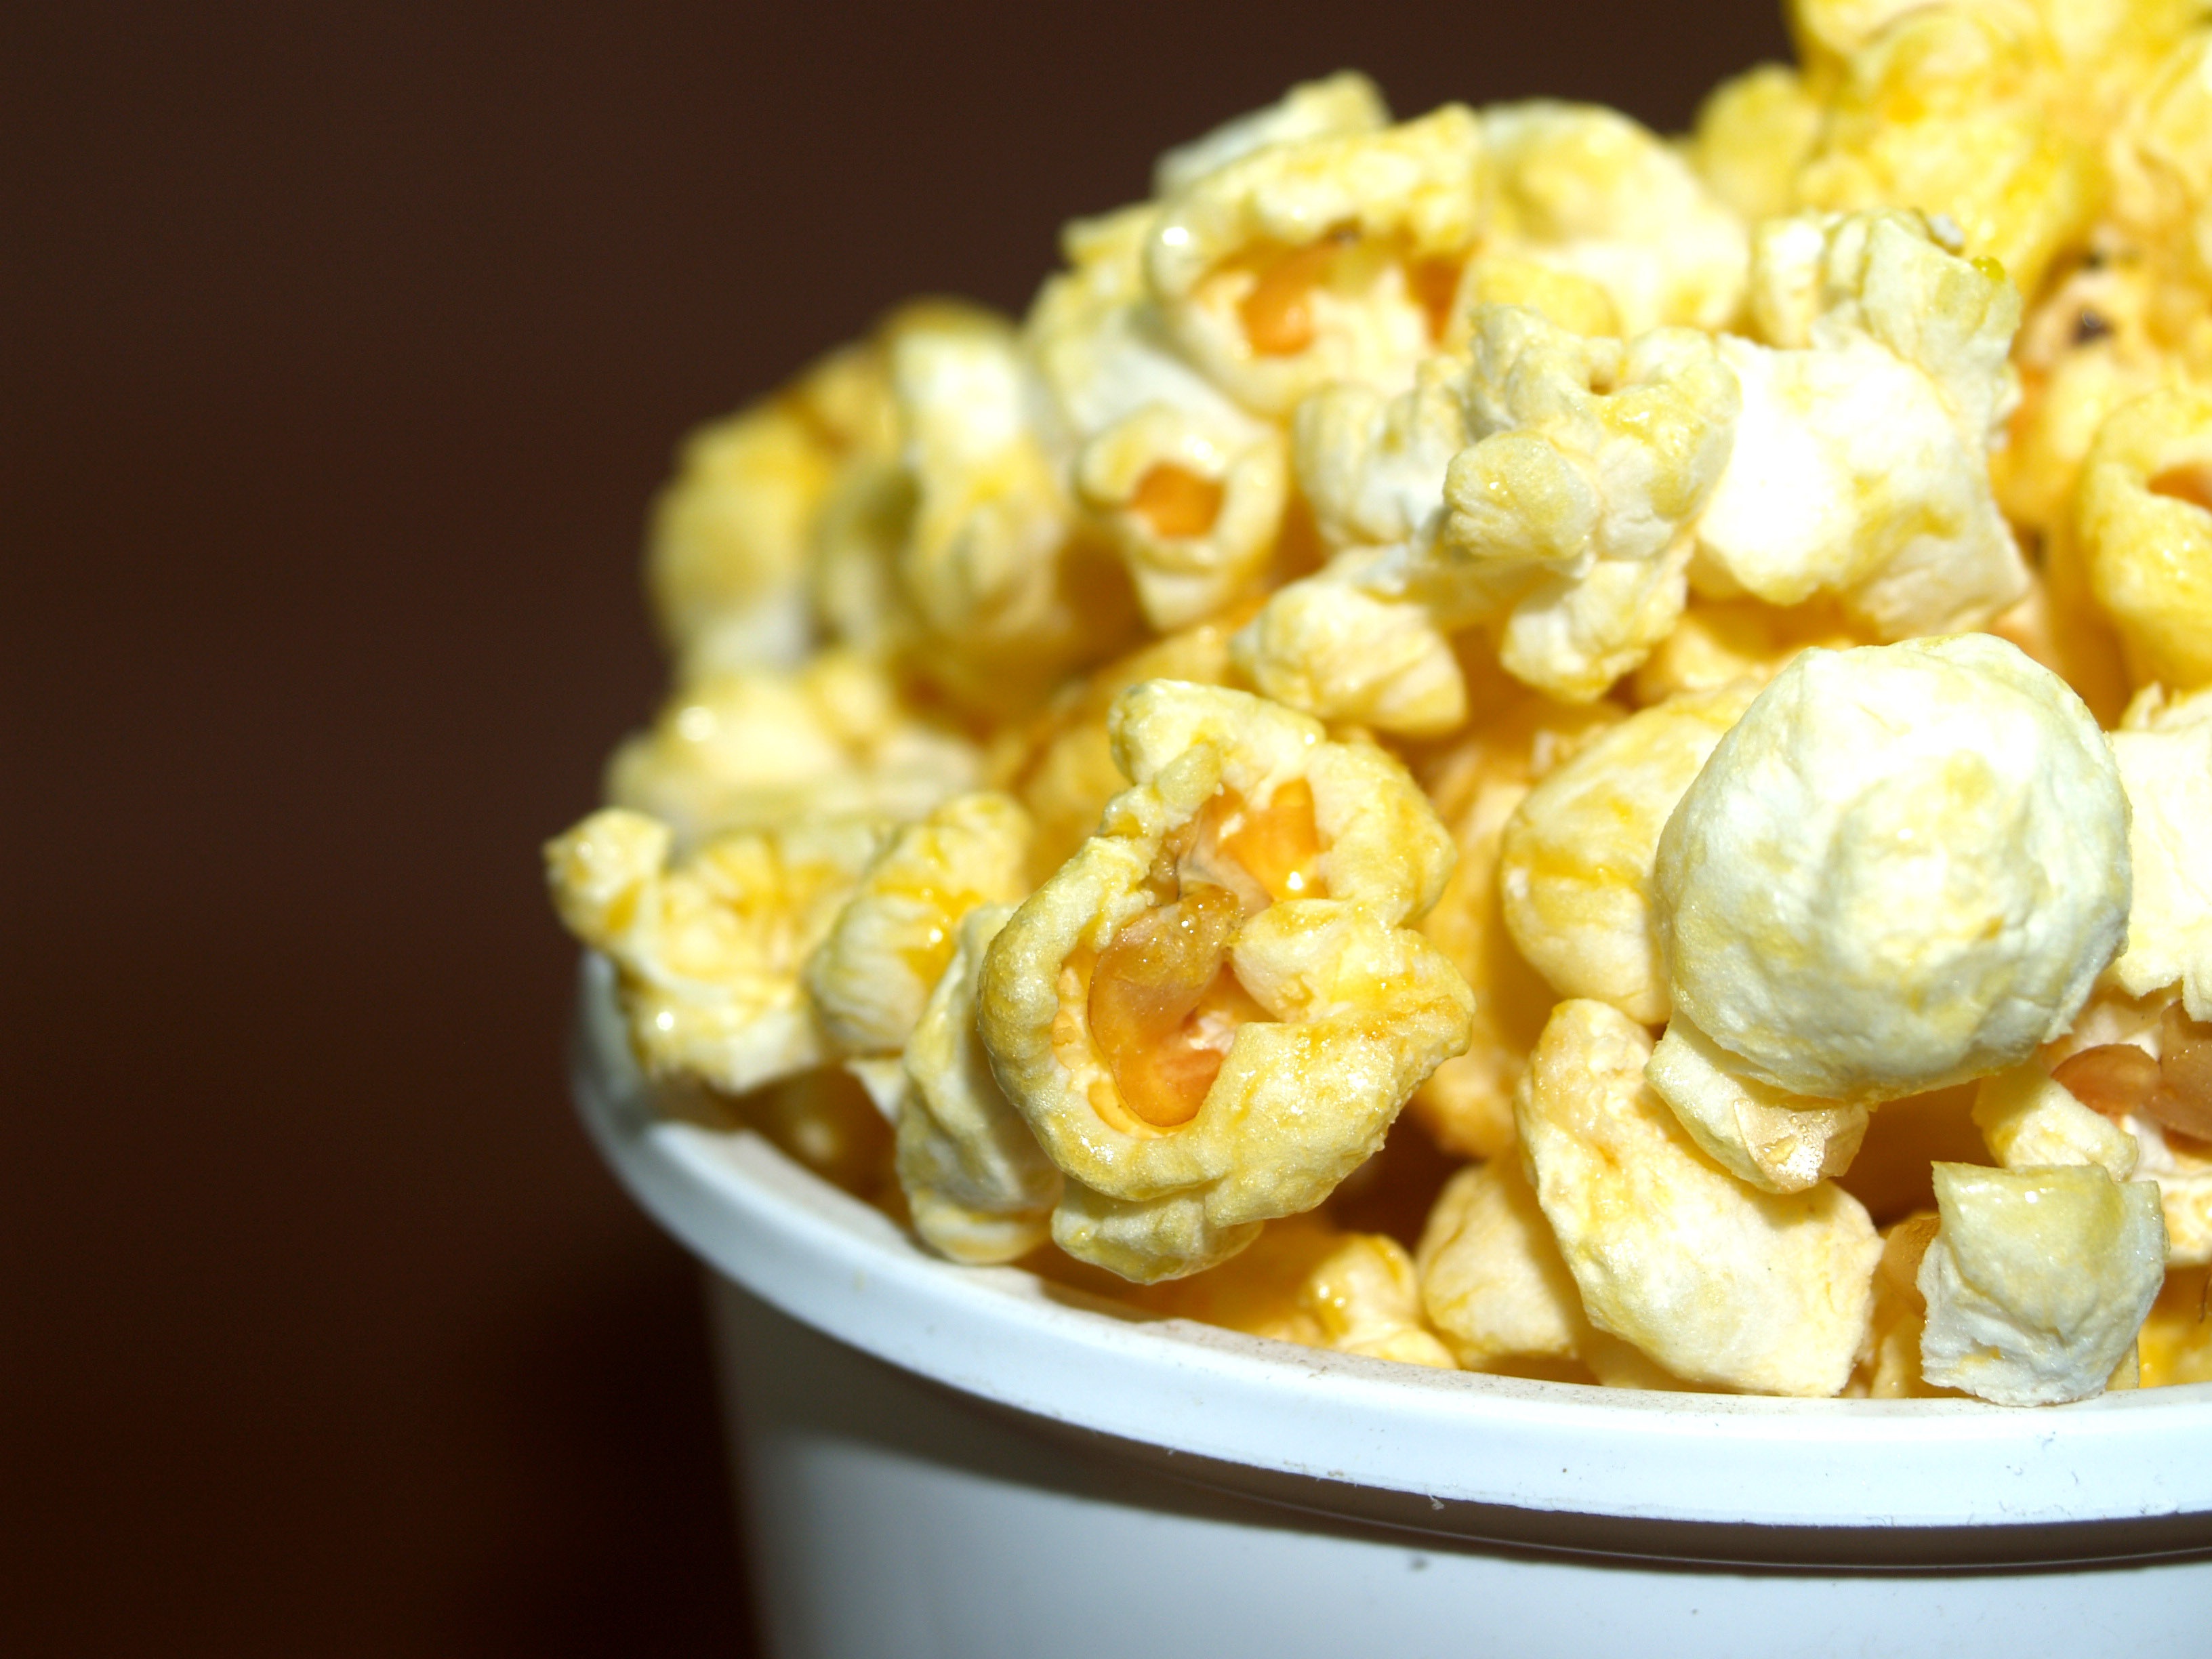
dish, meal, food, produce, color, macro, corn, bag, box, breakfast, snack, close, dessert, cuisine, delicious, popcorn, bucket, striped, cut, stripped, salty, fastfood, takeaway, pop, full, background, lovely, stripes, refreshment, vertical, big, up, cinema, cardboard, image, large, classic, icon, carton, fast, movie, entertainment, pack, takeout, take out, xl, take away, cut out, jumbo, jambo, snack food, kettle corn